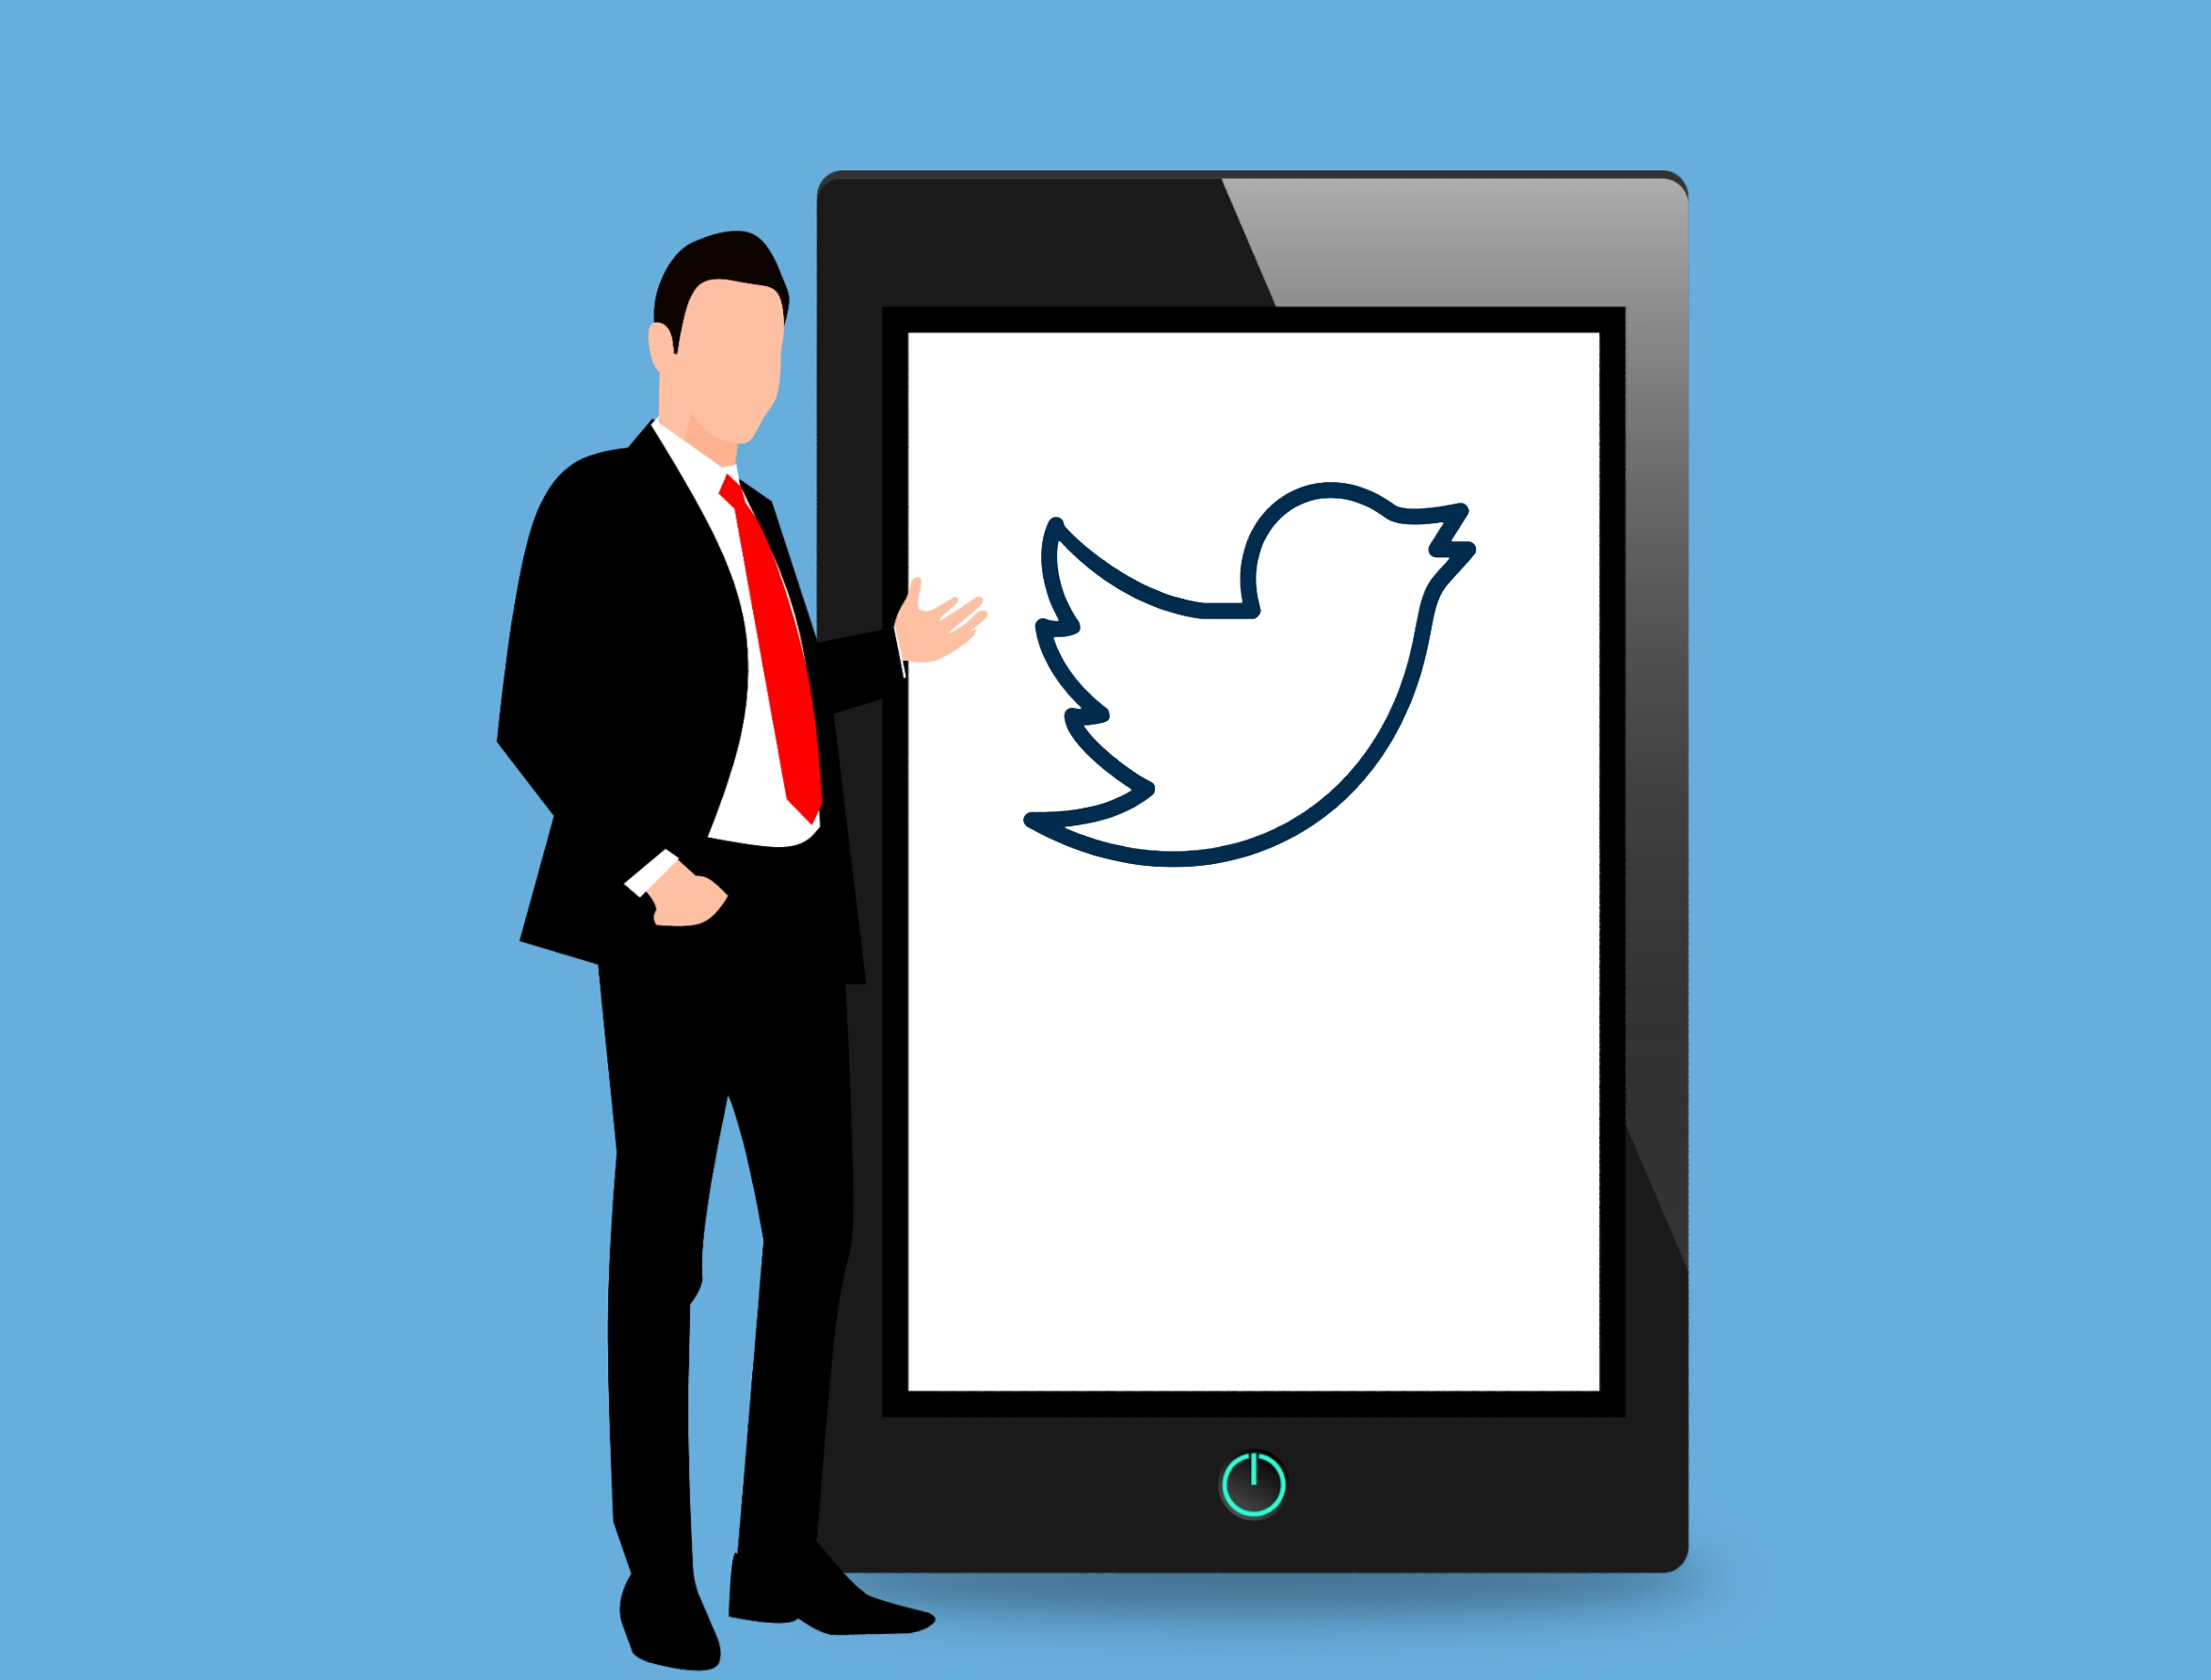
man, technology, communication, business, gadget, multimedia, display advertising, organization, presentation, communication device, human behavior, font, display device, electronic device, businessperson, conversation, collaboration, white collar worker, brand, mobile device